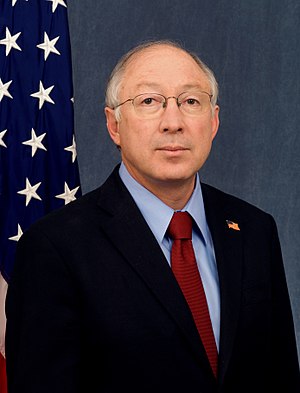
Amerikanske indenrigsministre
Amerikanske indenrigsministre eller United States Secretary of the Interior leder United States Department of the Interior.